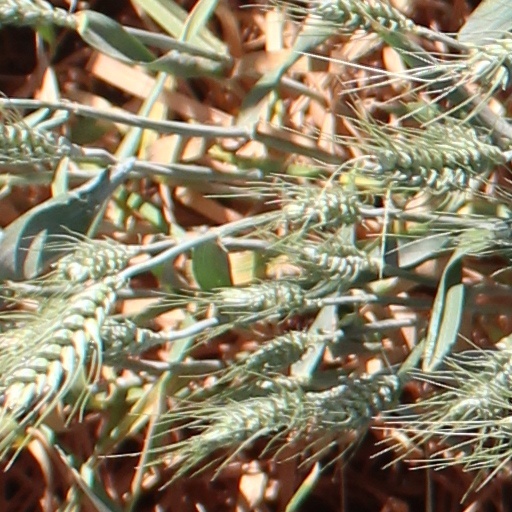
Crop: wheat